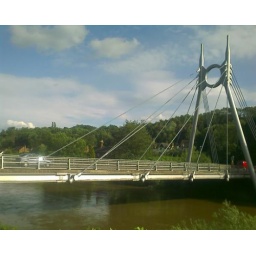
Blue sky over Shropshire bridge